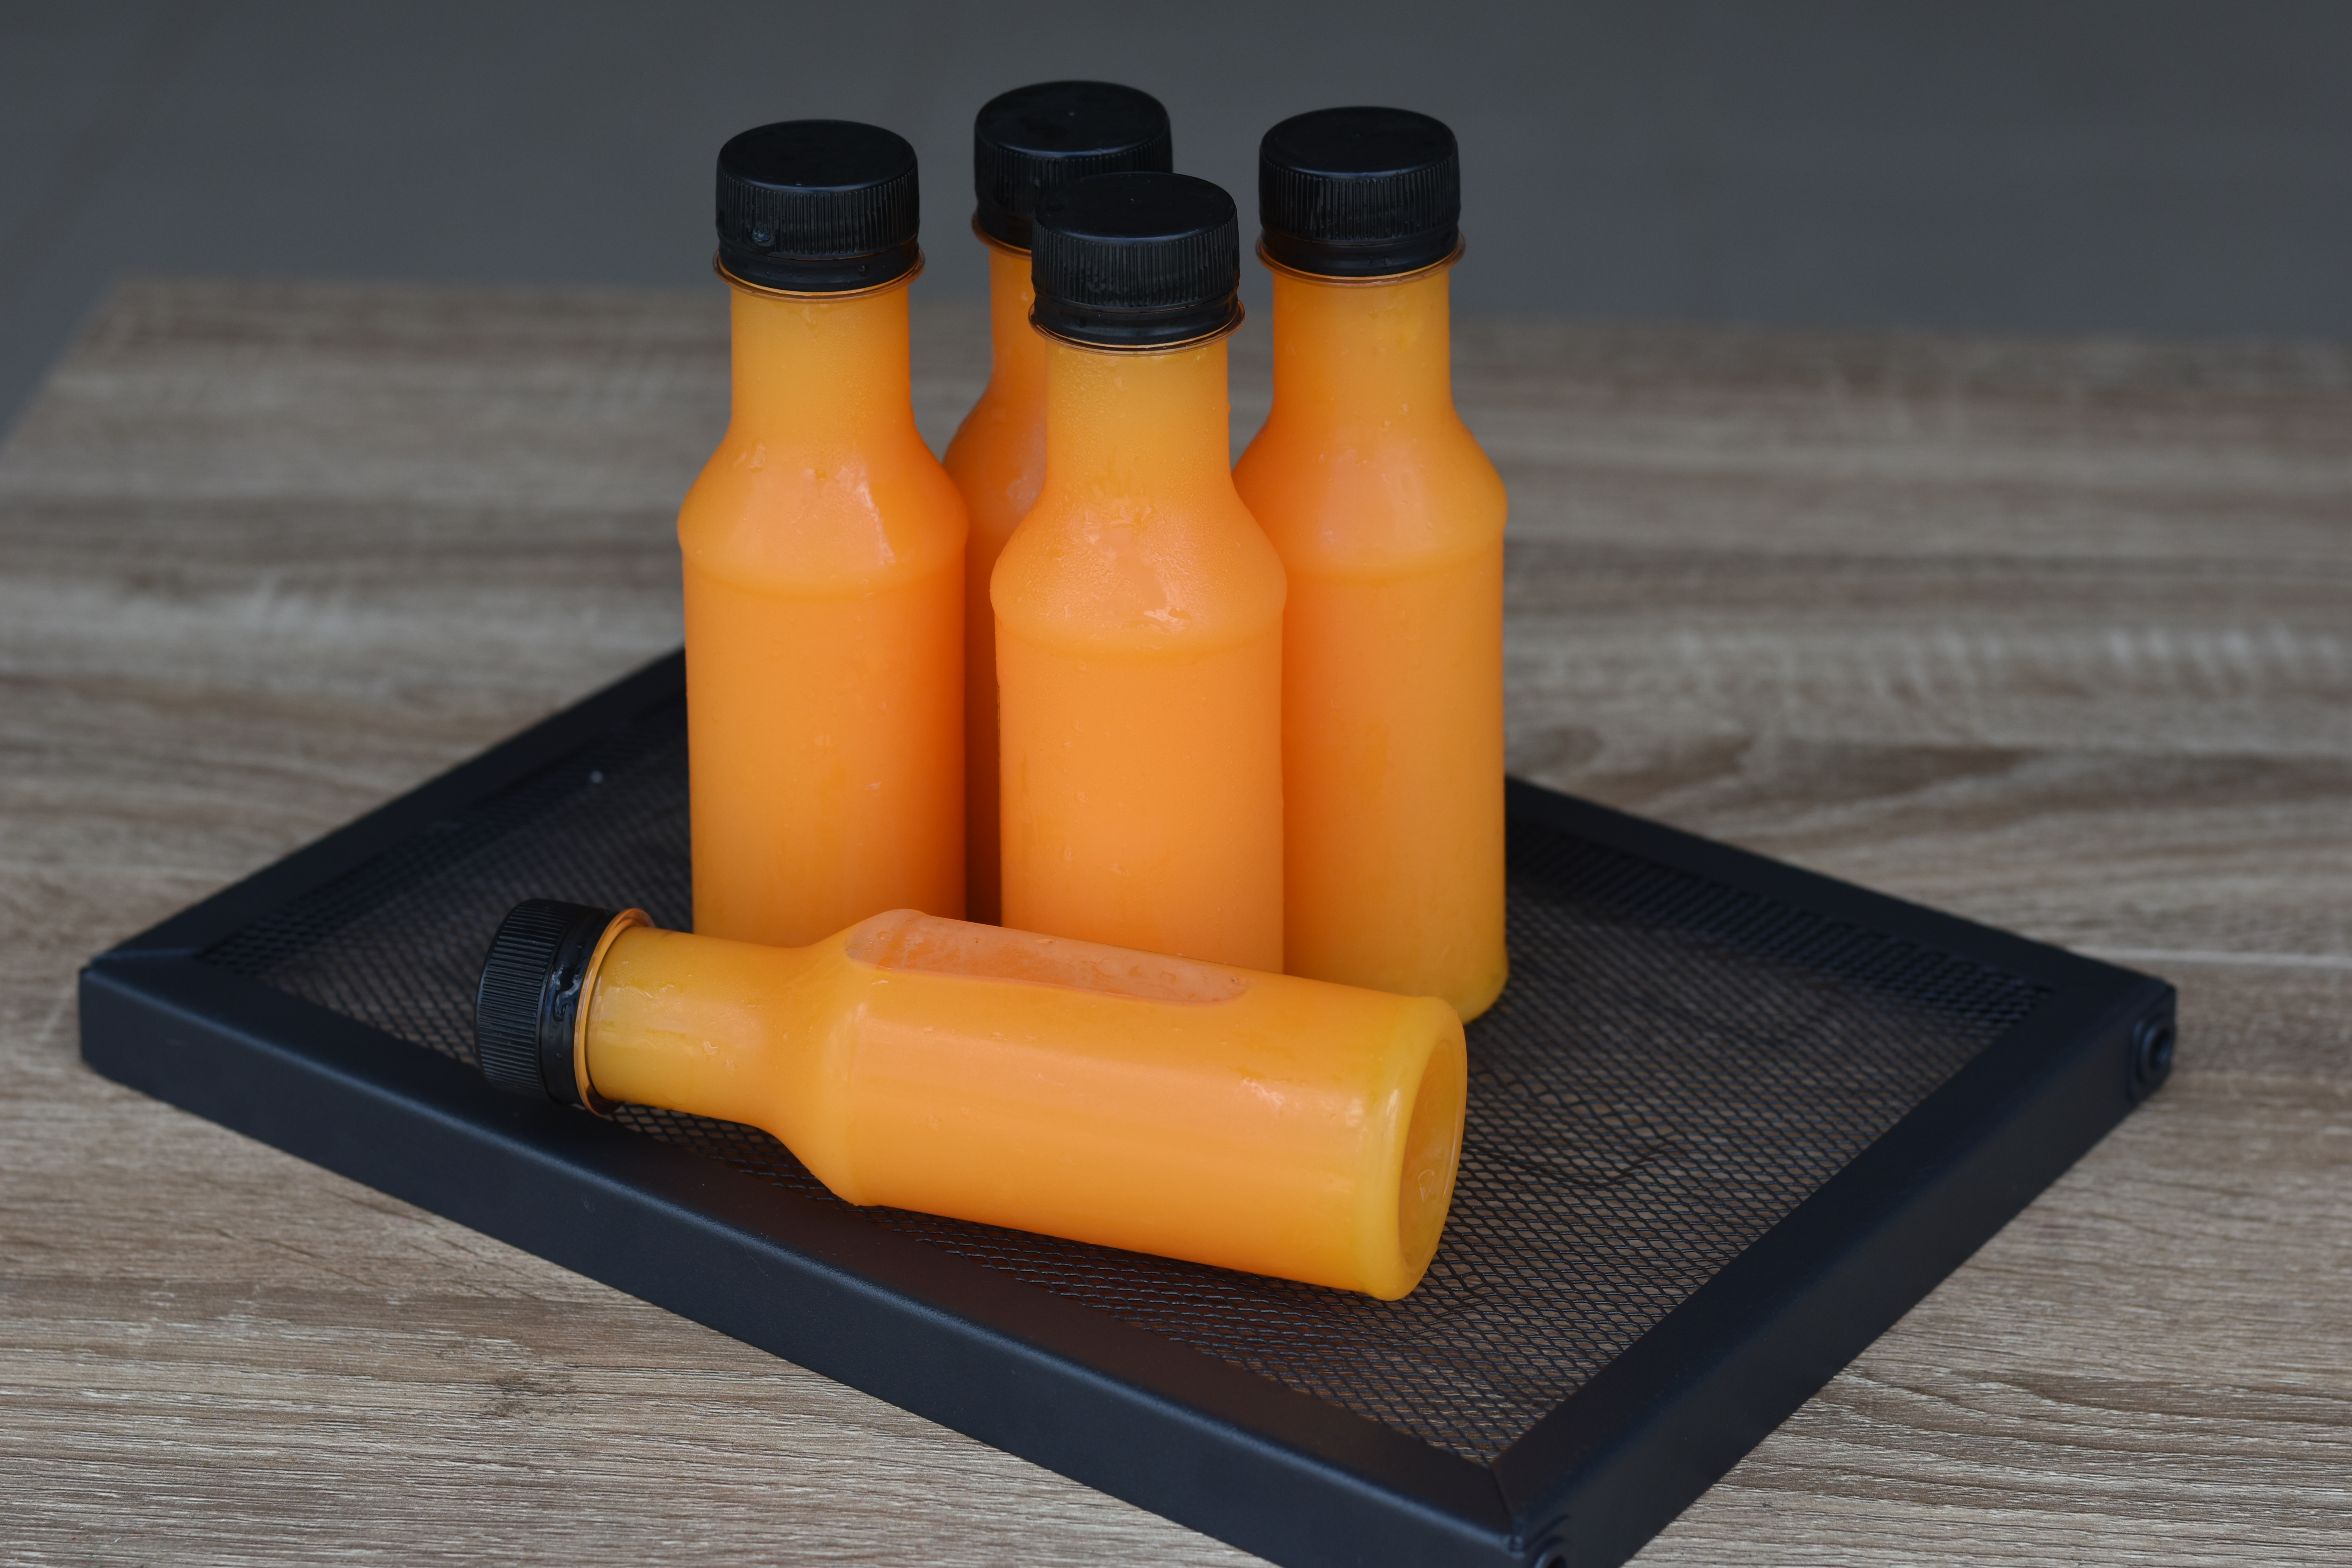
orange juice, plastic bottle, yellow, bottle, orange, cylinder, plastic